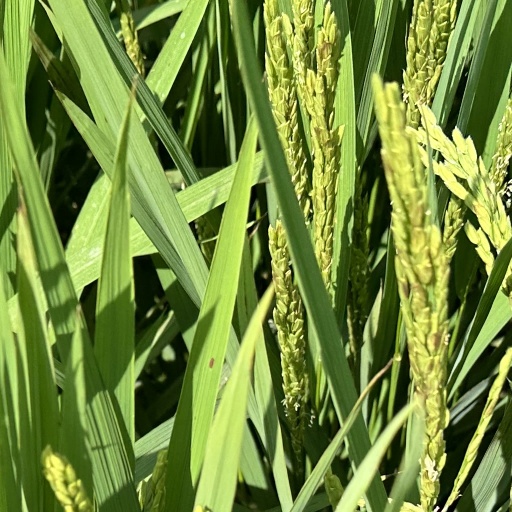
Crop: rice